Henri Miro

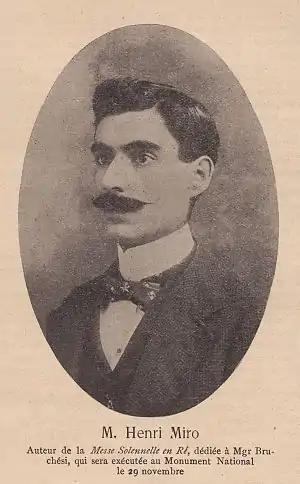
Henri Miro.jpg

Henri Enrique Miro (13 November 1879 – 19 July 1950) was a Canadian composer/arranger, conductor, pianist, and music critic of Catalan birth. He was a pioneering conductor for Canadian radio and his works were performed in all of Montreal's major performance venues of the day. He is best known for his operas, although the Montreal Symphony Orchestra did perform some of his symphonic music.